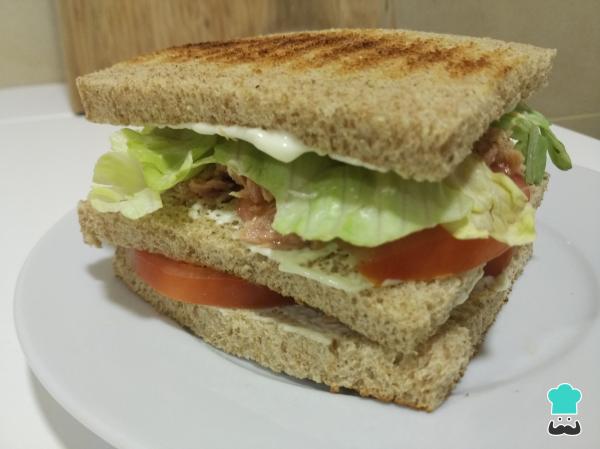
El club sándwich de atún es un plato que podéis tomar para la cena o llevarlo a la oficina para la hora del almuerzo. Si queréis aprender a preparar otros bocadillos caseros, probad el sándwich mallorquín o el sándwich inglés de pepino. ¡Buen provecho!